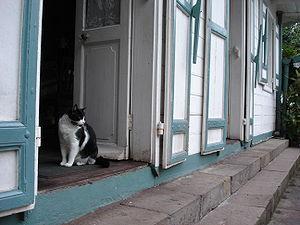
Hell-Bourg est un village de la commune de Salazie situé dans les Hauts de l'île de La Réunion au pied du Piton d'Anchaing. Baptisé ainsi en 1841 en l'hommage de celui qui fut gouverneur de Bourbon au milieu du XIXᵉ siècle, Anne Chrétien Louis de Hell, le village possède de nombreuses maisons de la seconde moitié du XIXᵉ siècle, construites par de riches planteurs et des commerçants de la côte à proximité des Thermes disparus au début du XXᵉ siècle. Le label Plus beau village de France lui a été attribué, ses rues et son cimetière très fleuri entouré de bambous étant particulièrement pittoresques.